Alpina

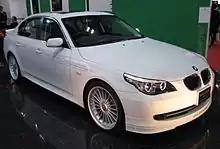
Alpina B5 S

The B10 BiTurbo is a high performance version of the BMW 5 Series E34. Beginning production in 1989, the B10 BiTurbo was based on the 535i and received several upgrades by Alpina, being the fastest production saloon in the world at the time of its introduction, as tested by "Road & Track". Production ended in 1994 with 507 examples produced, almost as many as the B10 3.5.